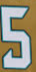
Number: 5